Aleksandr Kokorin

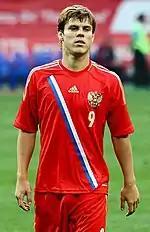
Kokorin with the Russia national team in 2012

On 2 August 2020, Spartak Moscow announced the signing of Kokorin to a three-year contract, with the option of an additional year, after his Zenit St.Petersburg contract had expired.